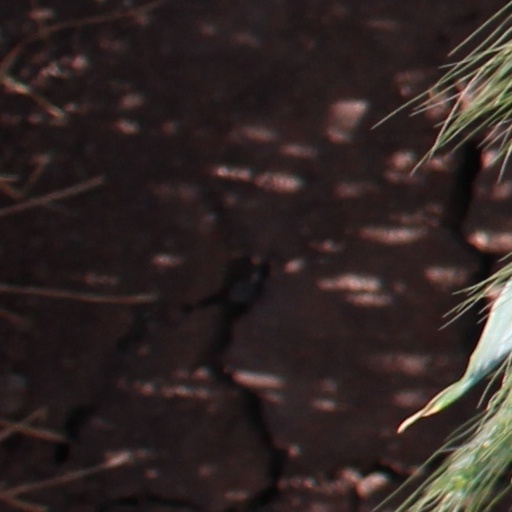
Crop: wheat